São Paulo Revolt of 1924

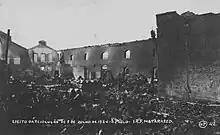

The war degraded workers' living conditions, and the "tenentists"' political program did not offer demands such as the minimum wage and the eight-hour workday. Anarchists admitted not having the revolution they dreamed of, but they saw revolutionary potential in the process. Their objective would be "a revolution as close to ours as possible", in the words of the newspaper "A Plebe", which was optimistic over the looting and flight of the elite "in fear of a popular revenge". Orators encouraging looting, and volunteering in the revolutionary army, would also be indications of this potential. In 1925, the communists also considered the possibility of co-opting the "tenentists"' revolution, but during the revolt in São Paulo, they still opted for prudence, neither supporting nor criticizing the movement.